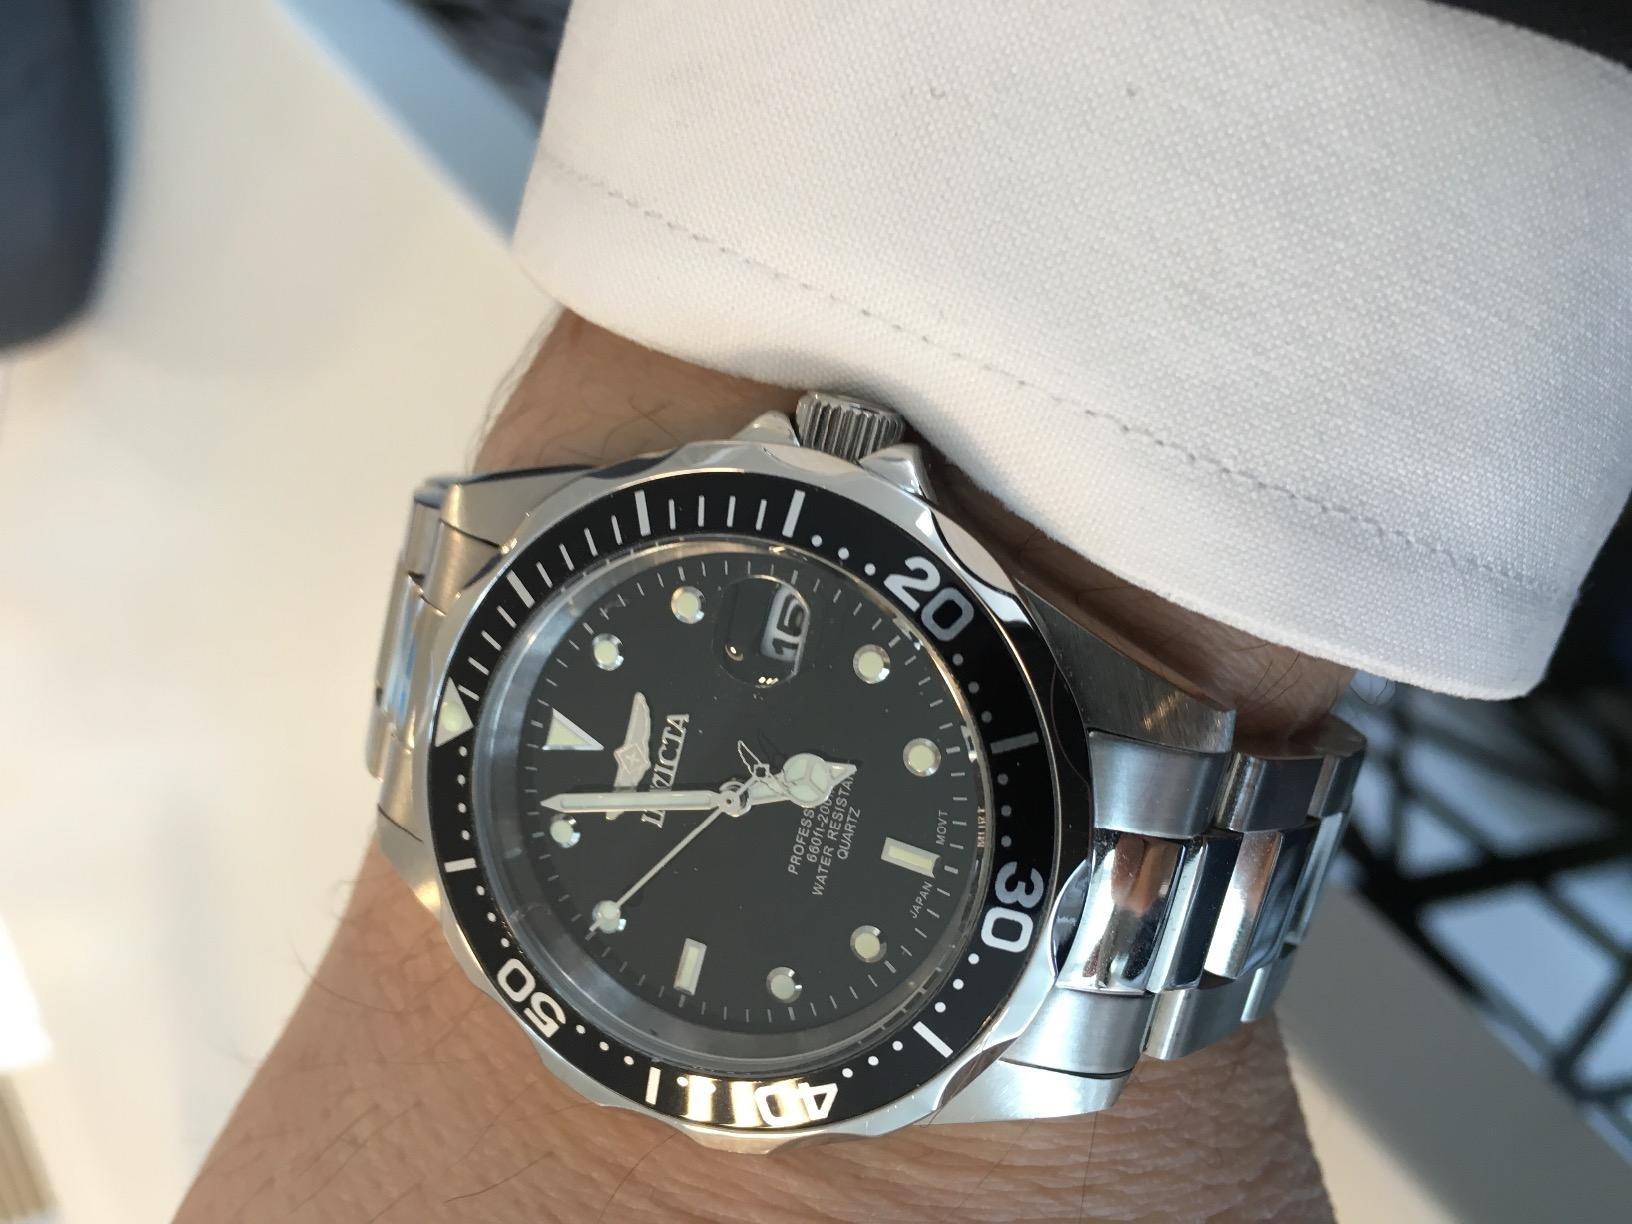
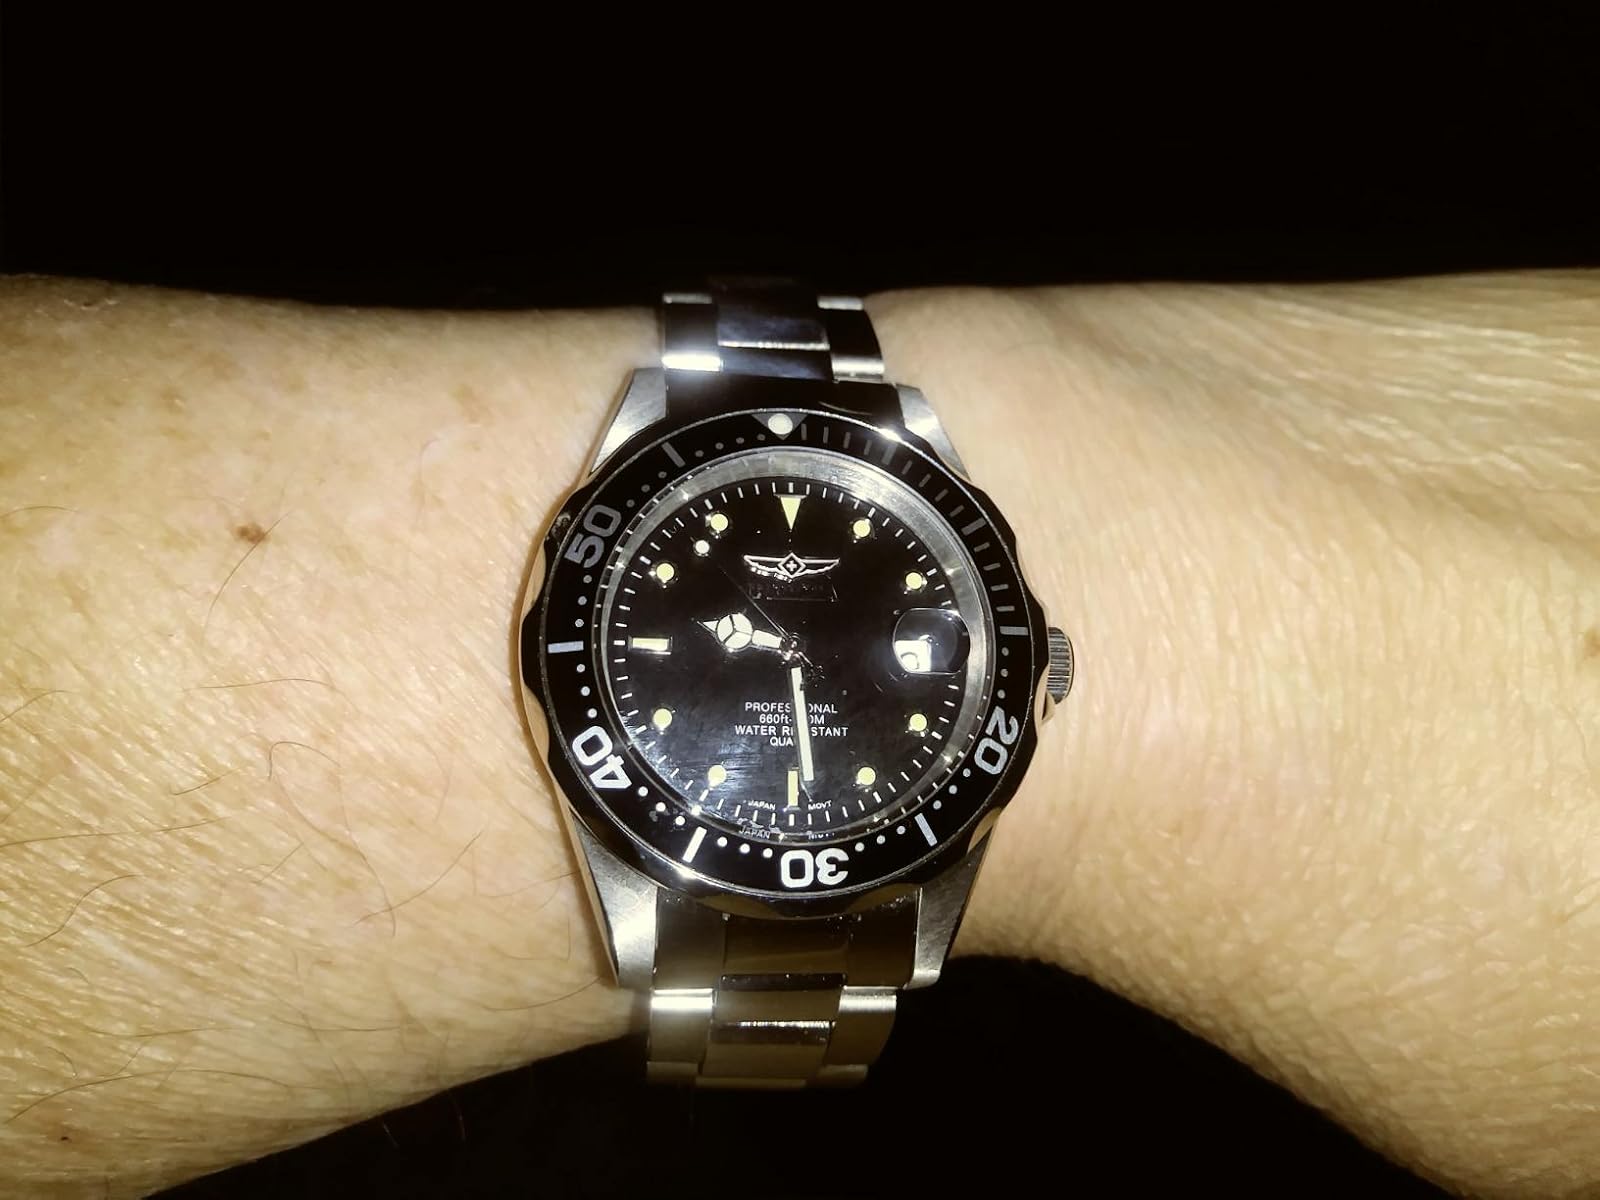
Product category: accessories_watch
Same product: yes